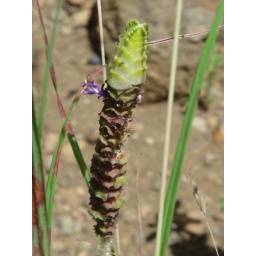
some bizzare kind of grass growing above crater lake